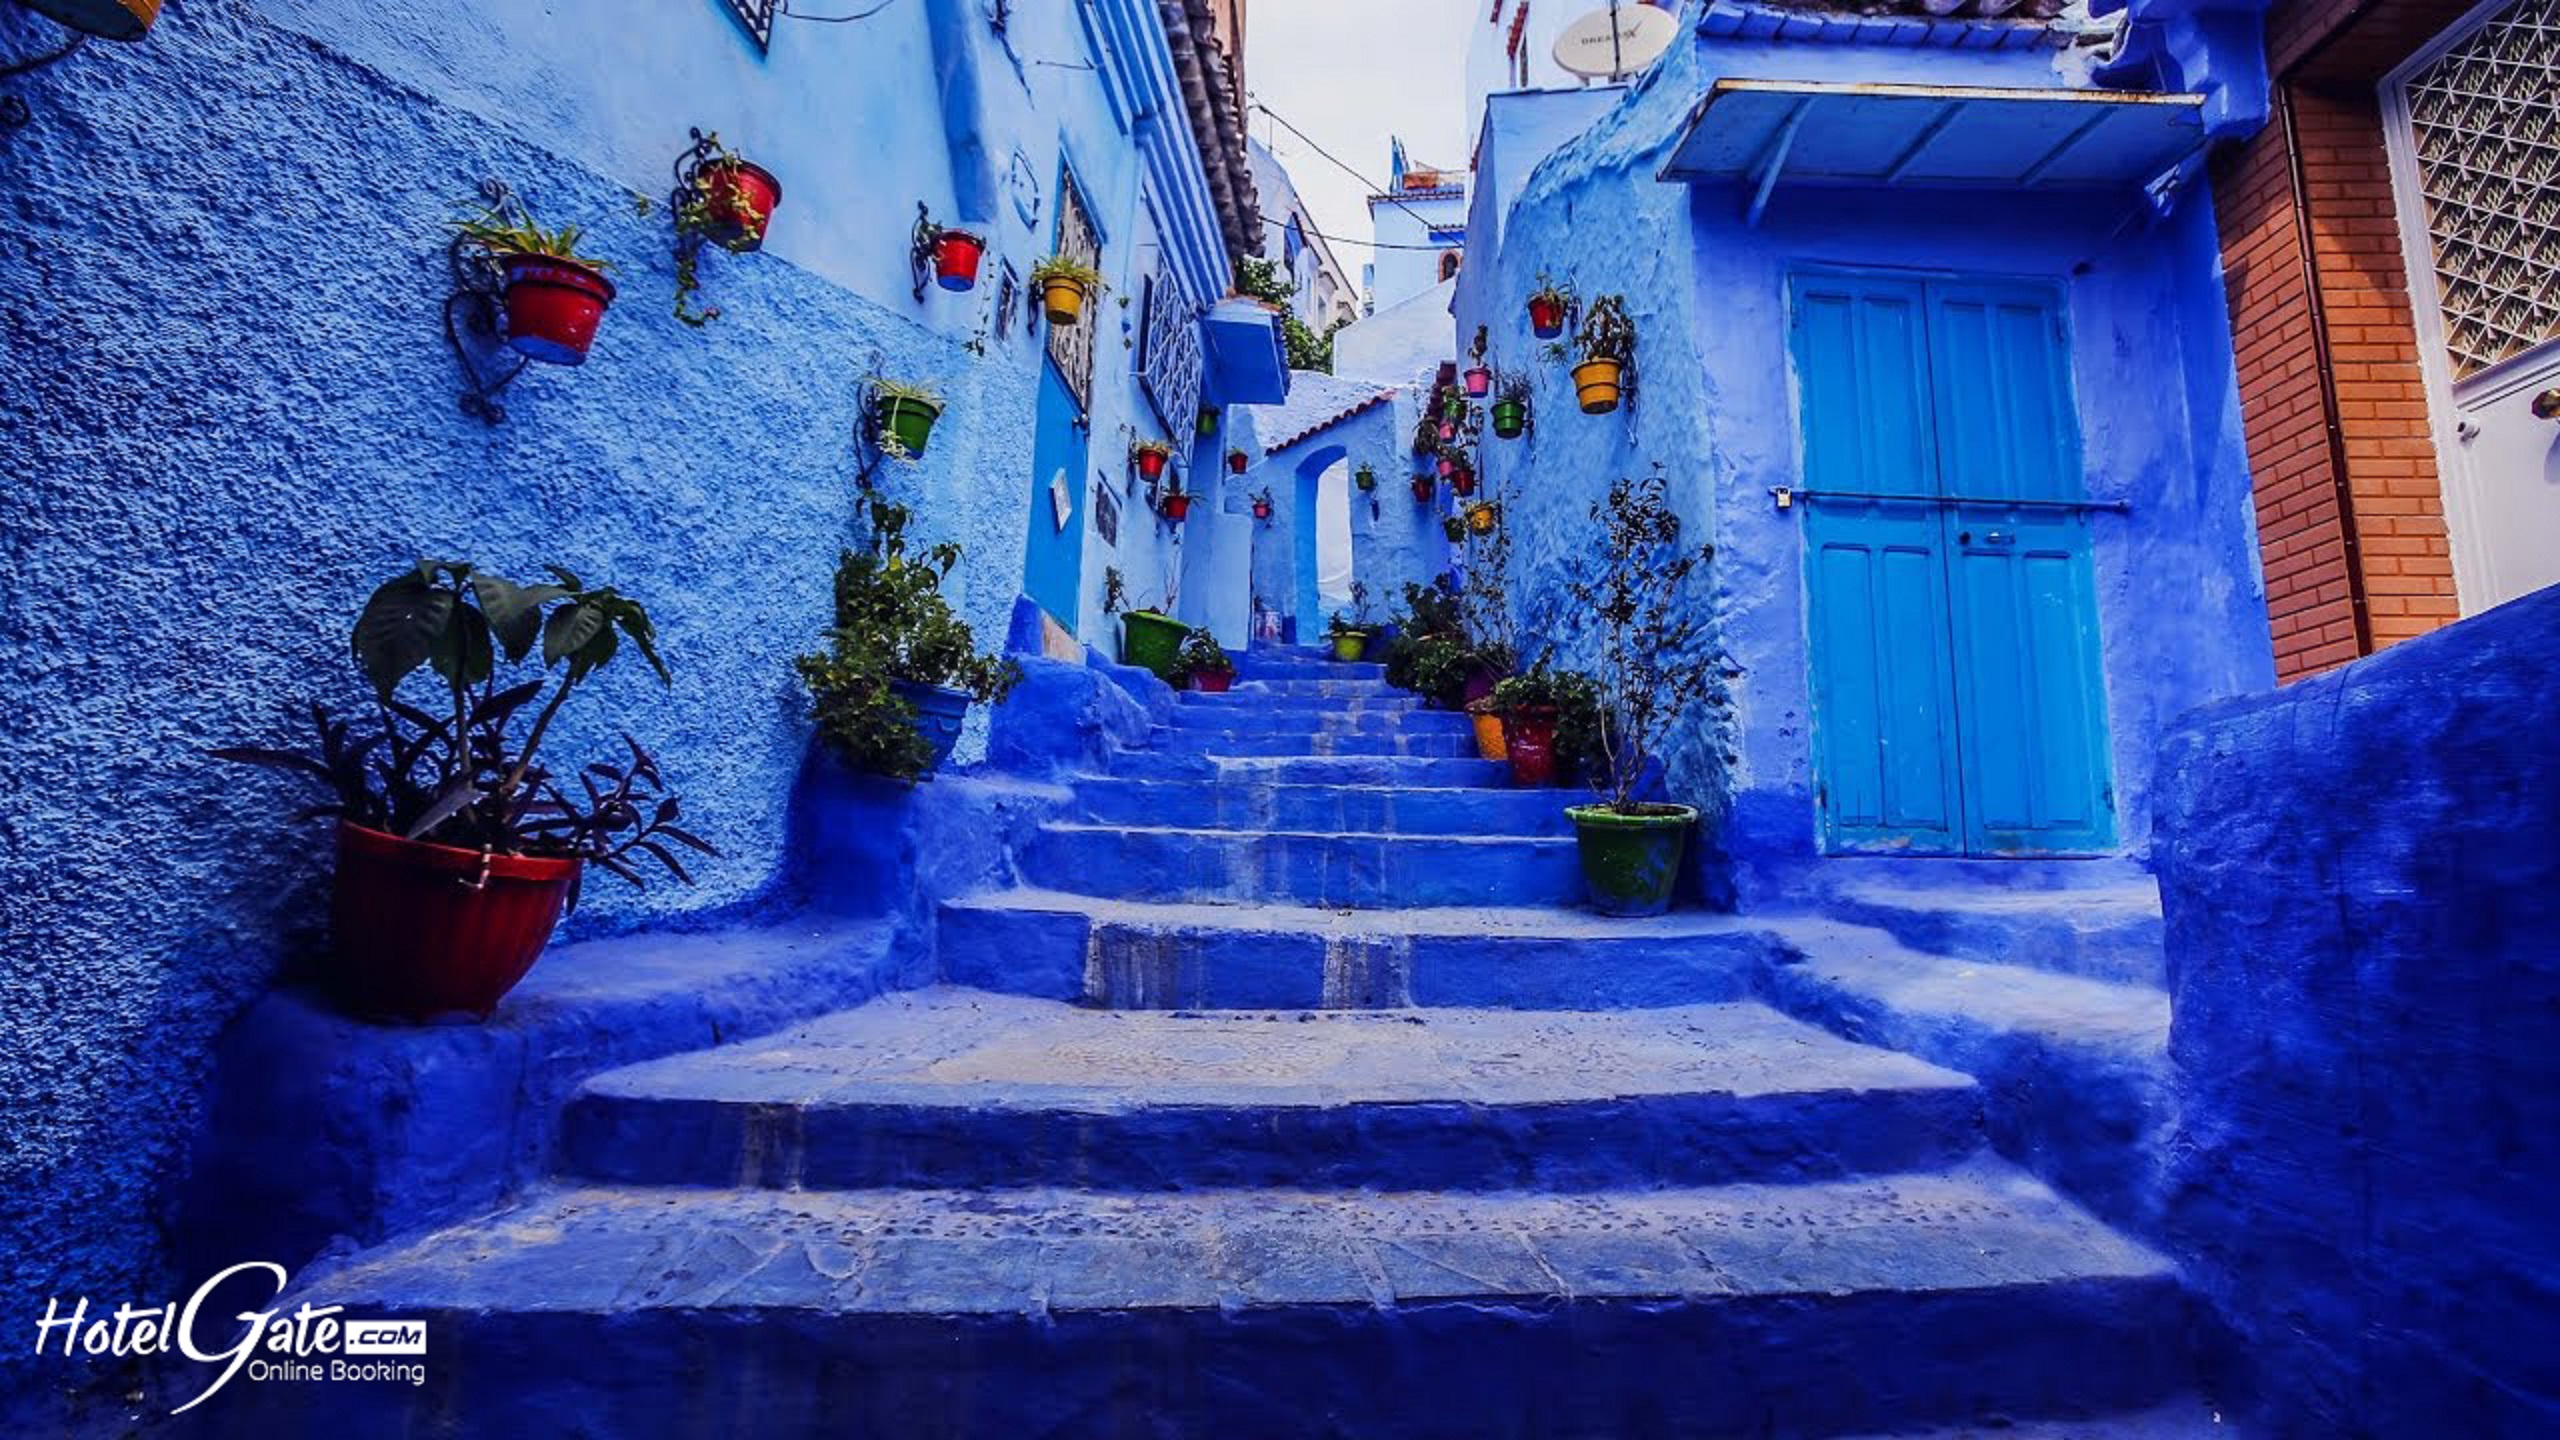
travel, hotel, morocco, booking, online, blue, majorelle blue, sky, alley, leisure, house, tourism